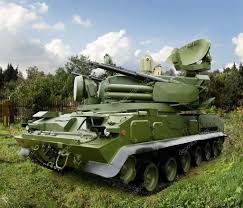
Label: Air Defense